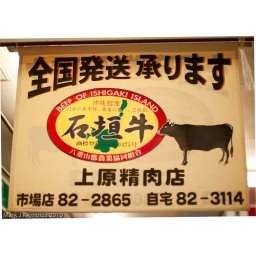
Ishigaki beef sign in the market downtown.